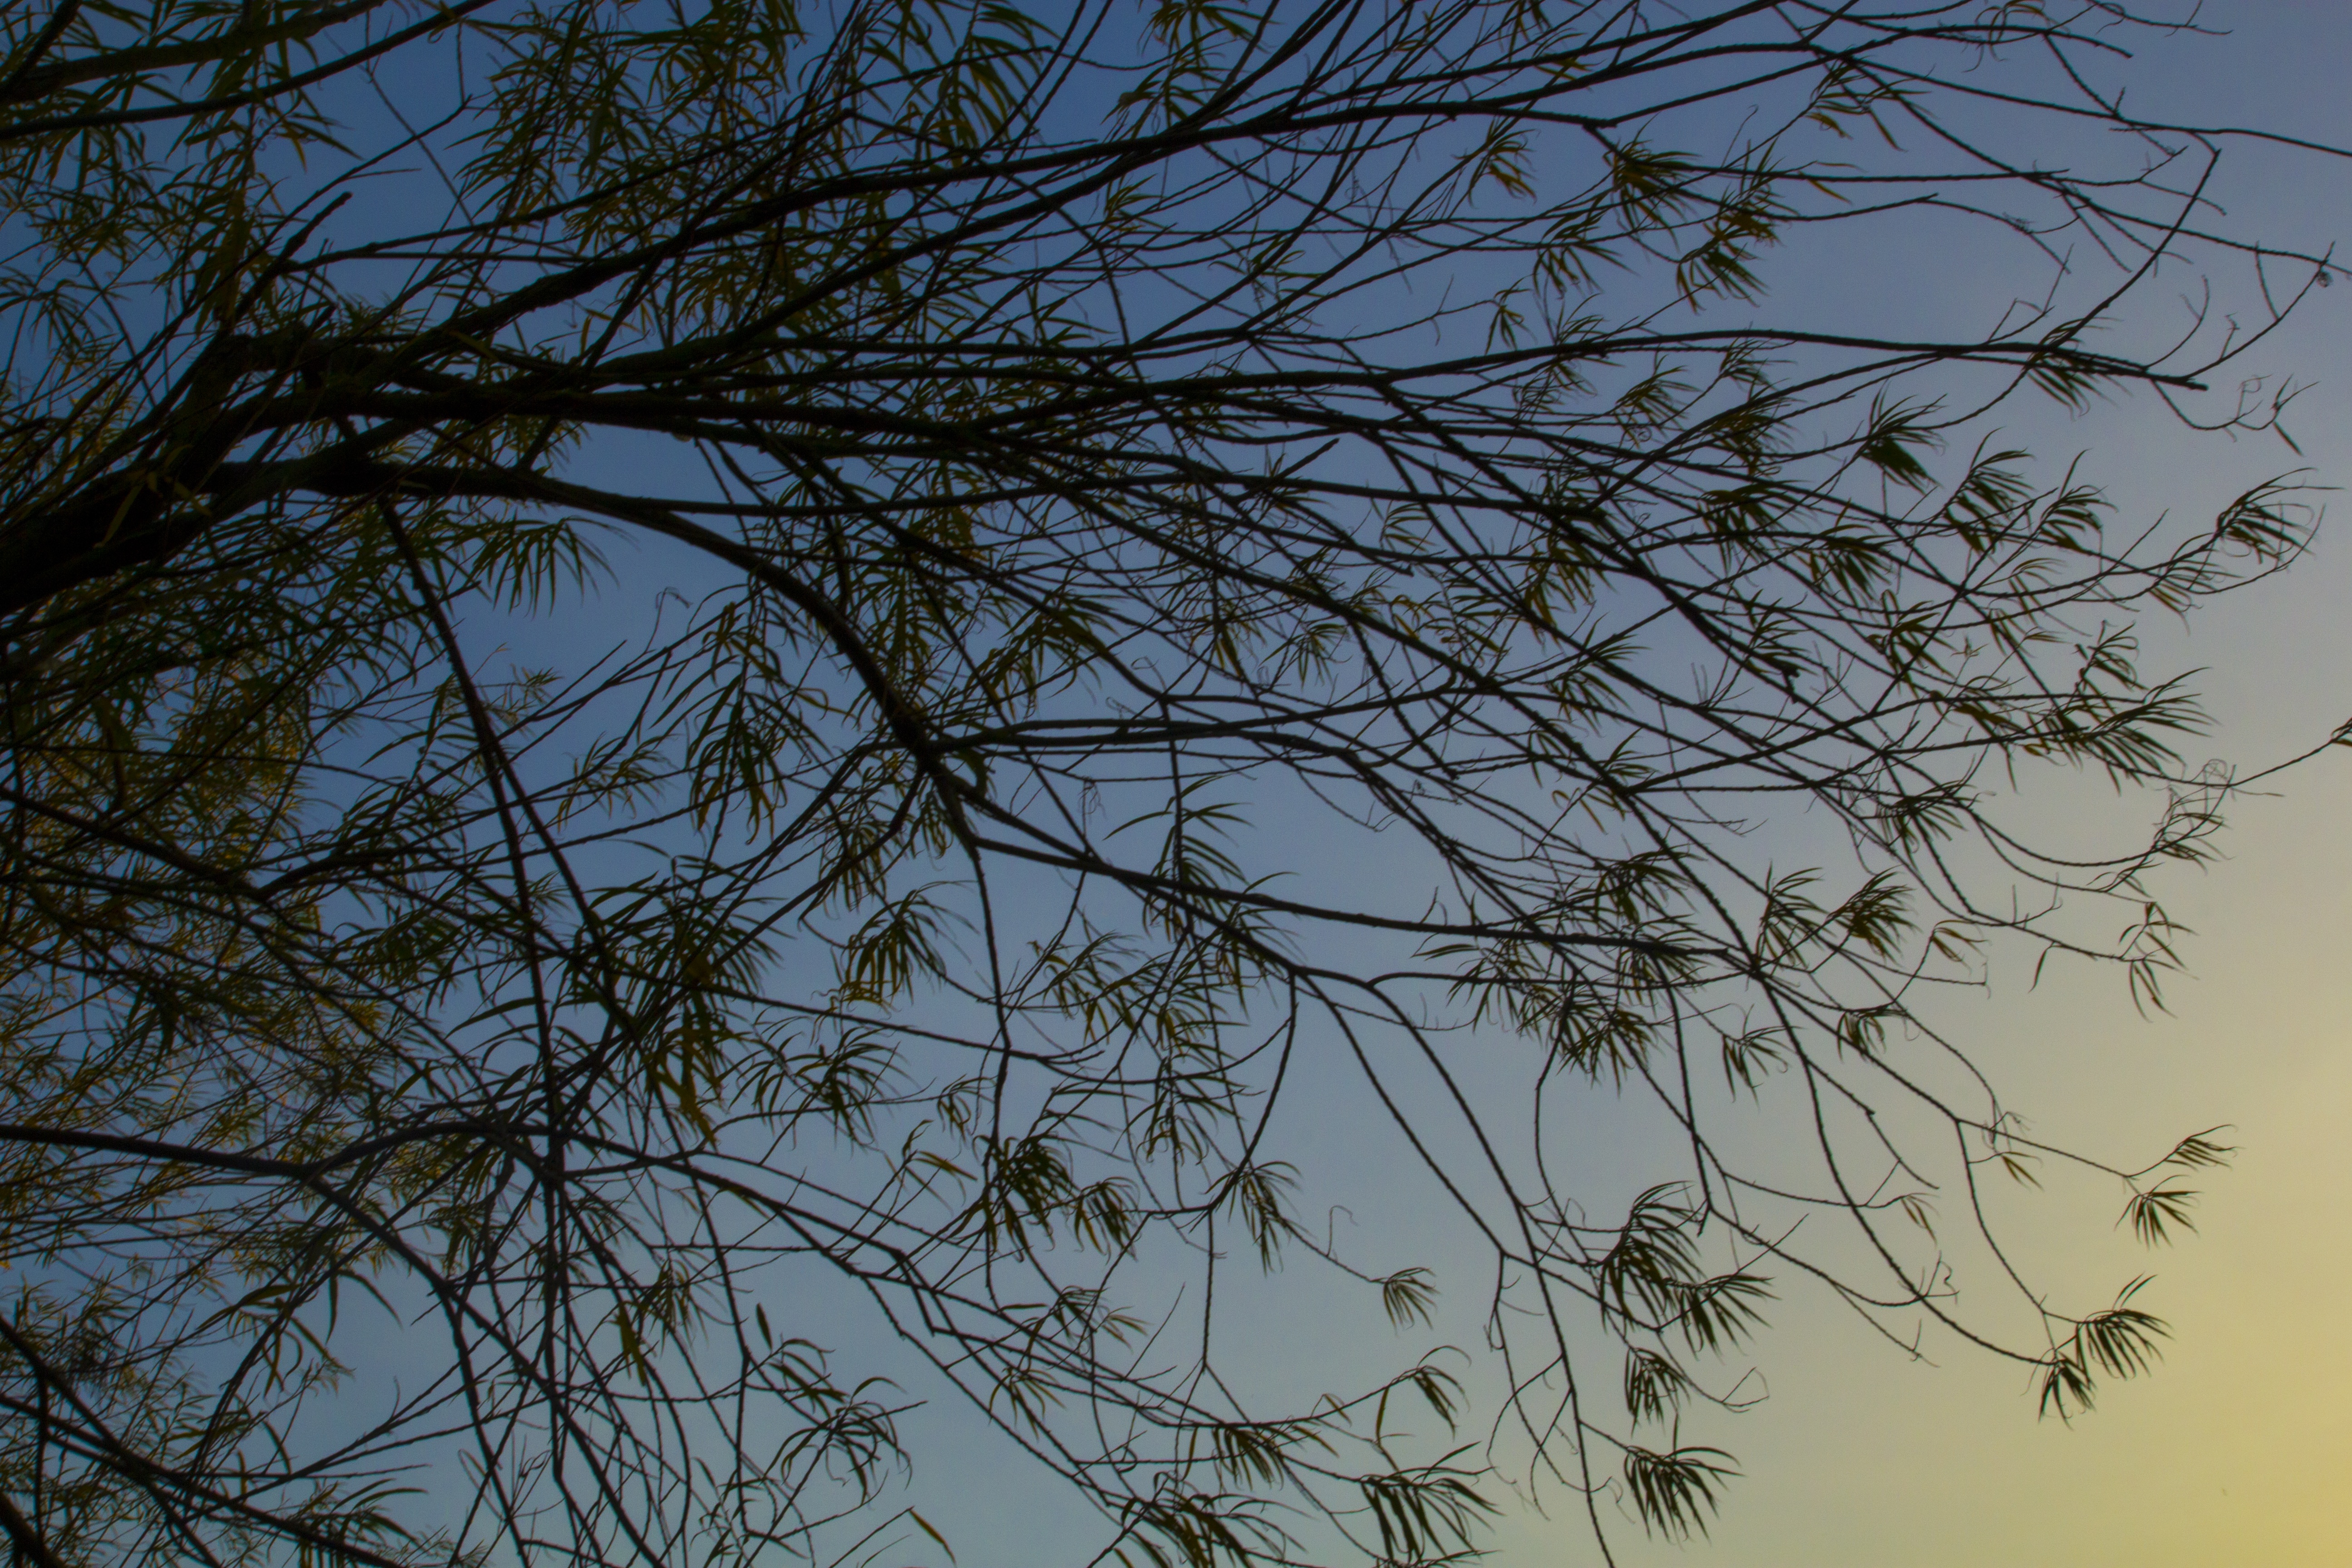
landscape, tree, nature, grass, branch, plant, sky, sunset, sunlight, leaf, flower, evening, natural, botany, flora, twig, ecosystem, forest landscape, atmospheric phenomenon, plant stem, woody plant